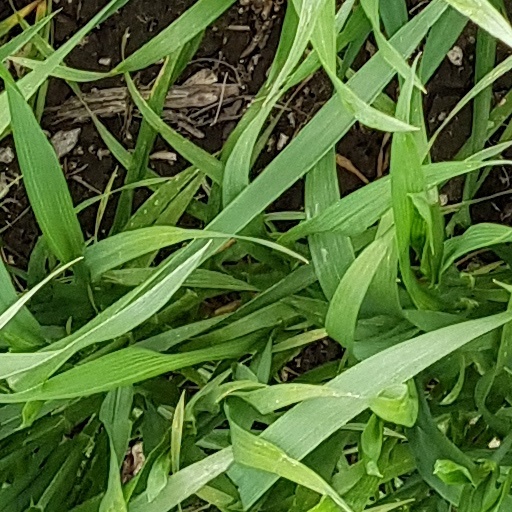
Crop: wheat